Ottoman Bank

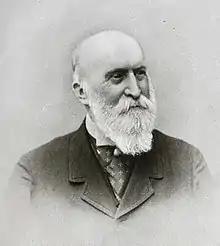
Charles Mallet (1815–1902), longstanding chairman of the BIO's Paris committee and an early advocate of what became in 1881 the Ottoman Public Debt Administration

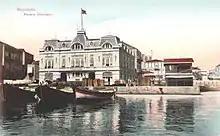
New BIO branch building in Beirut on the Port of Beirut waterfront, 1906

The early activity of the BIO was mostly about providing financing to the Ottoman government, even though as early as August 1865 the bank's staff was concerned about the creditworthiness of its main debtor, and the BIO was by no means the only player on that market.